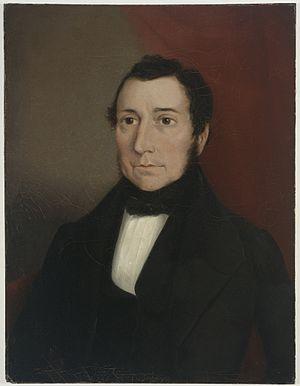
James Dunlop, est un astronome écossais reconnu pour son travail en Australie.